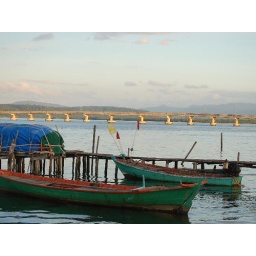
boats & bridge in Koh Kong